Eco-Schools

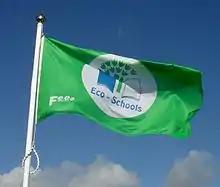
Flying the Green Flag

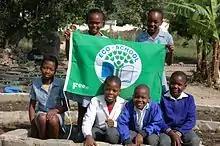
Eco-Schools in South Africa

The International Eco-Schools Programme takes a holistic, participatory approach to learning for sustainability. The aim of the programme is to engage students through classroom study, school and community action to raise awareness of sustainable development issues. It encourages students and teachers to conduct research on the amount of waste, energy or water use at their school and work towards making it a more sustainable environment. Eco-Schools provides an integrated system for the environmental management of schools and involve all stakeholders in this process.